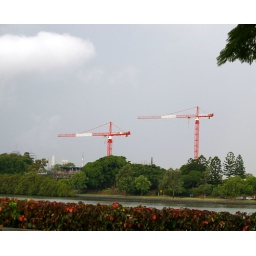
cranes loom over the river against a stormy sky